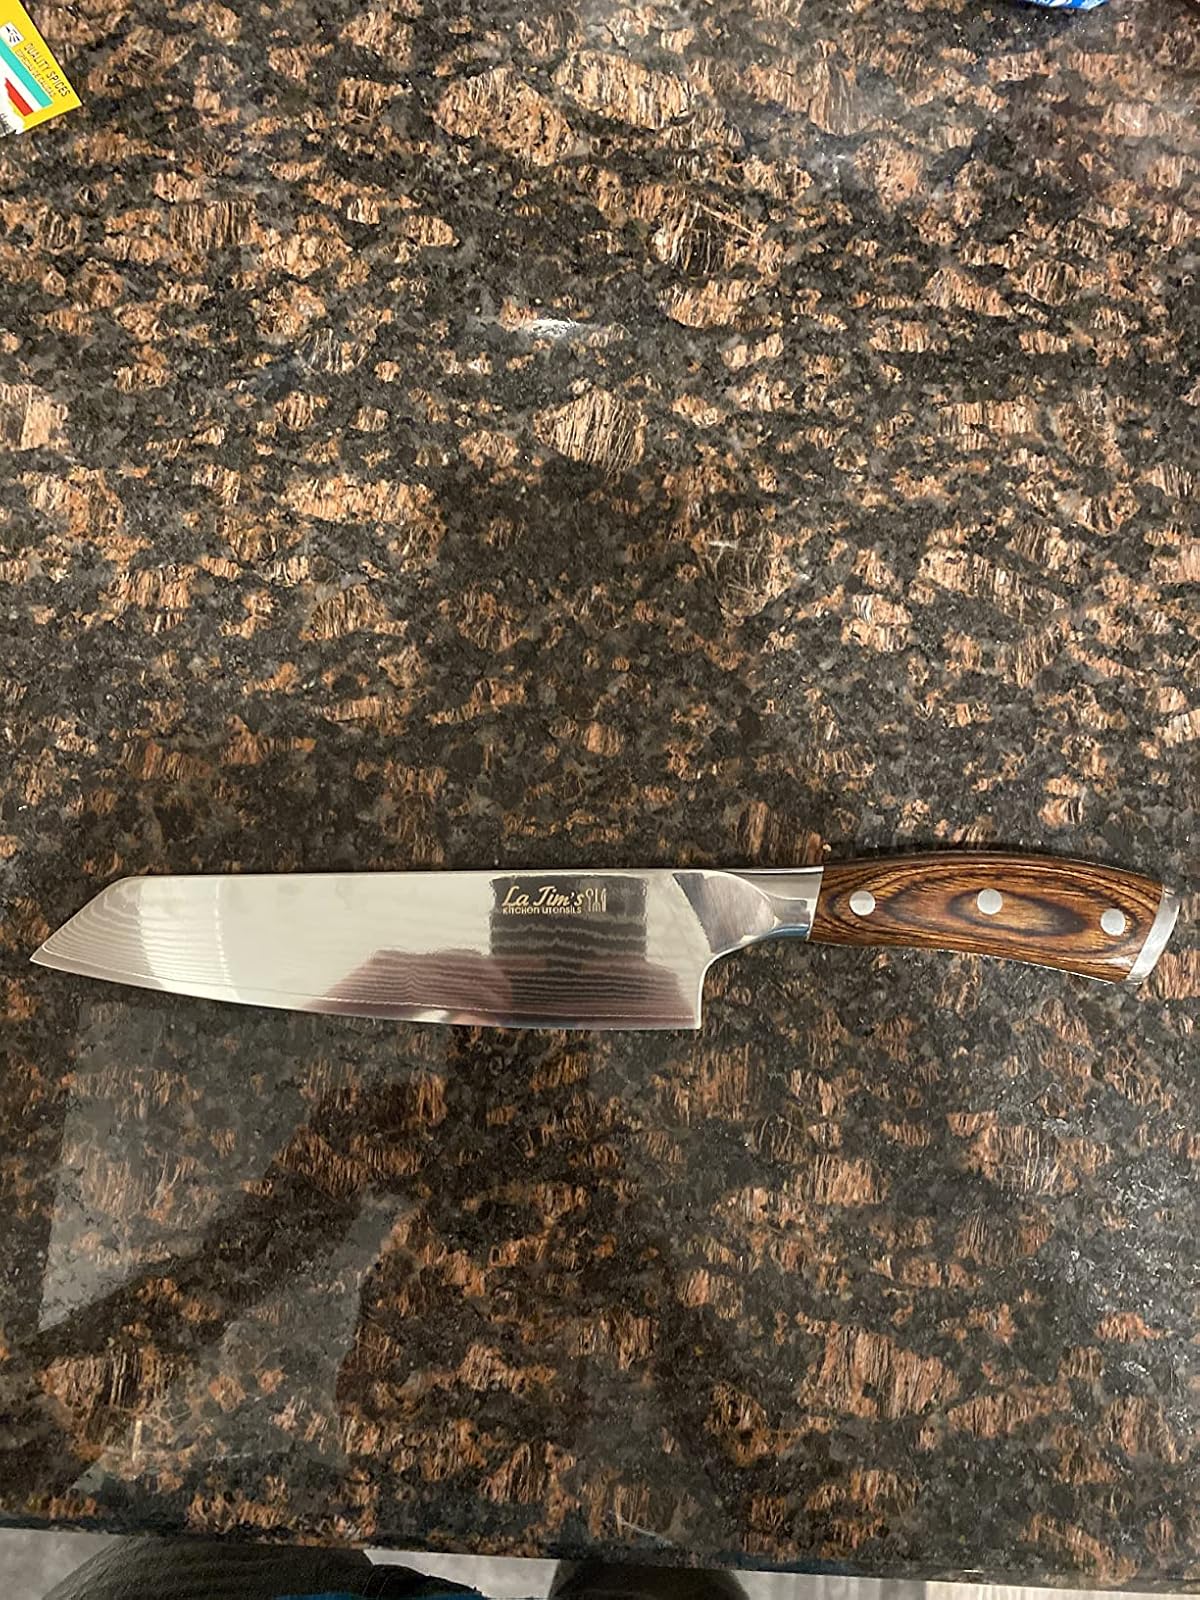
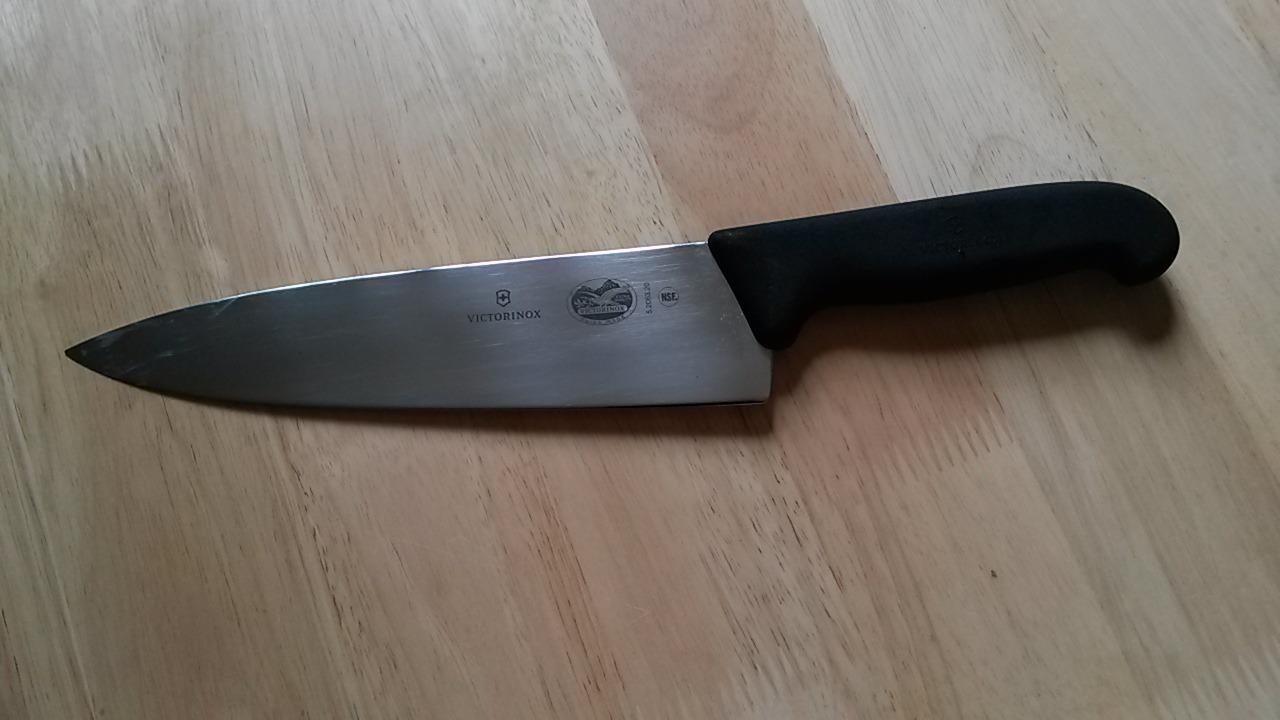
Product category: items_knife
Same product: no